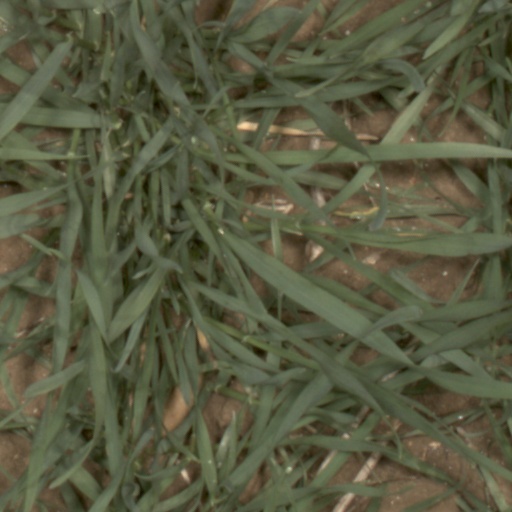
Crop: wheat